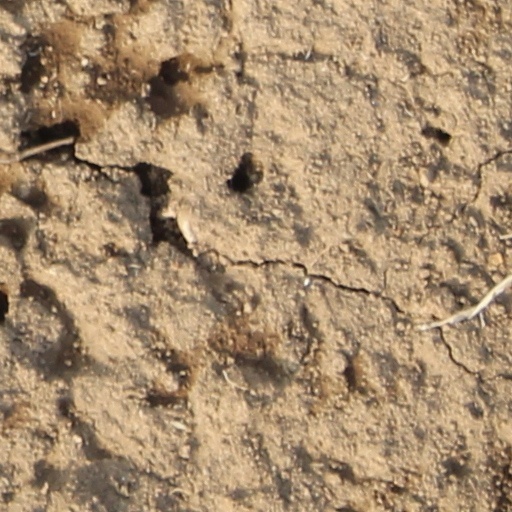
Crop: wheat